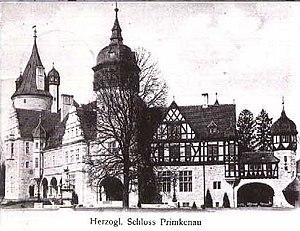
Przemków est une ville de Pologne, située dans l'ouest du pays, dans la voïvodie de Basse-Silésie. Elle est le chef-lieu de la gmina de Przemków, dans le powiat de Polkowice.